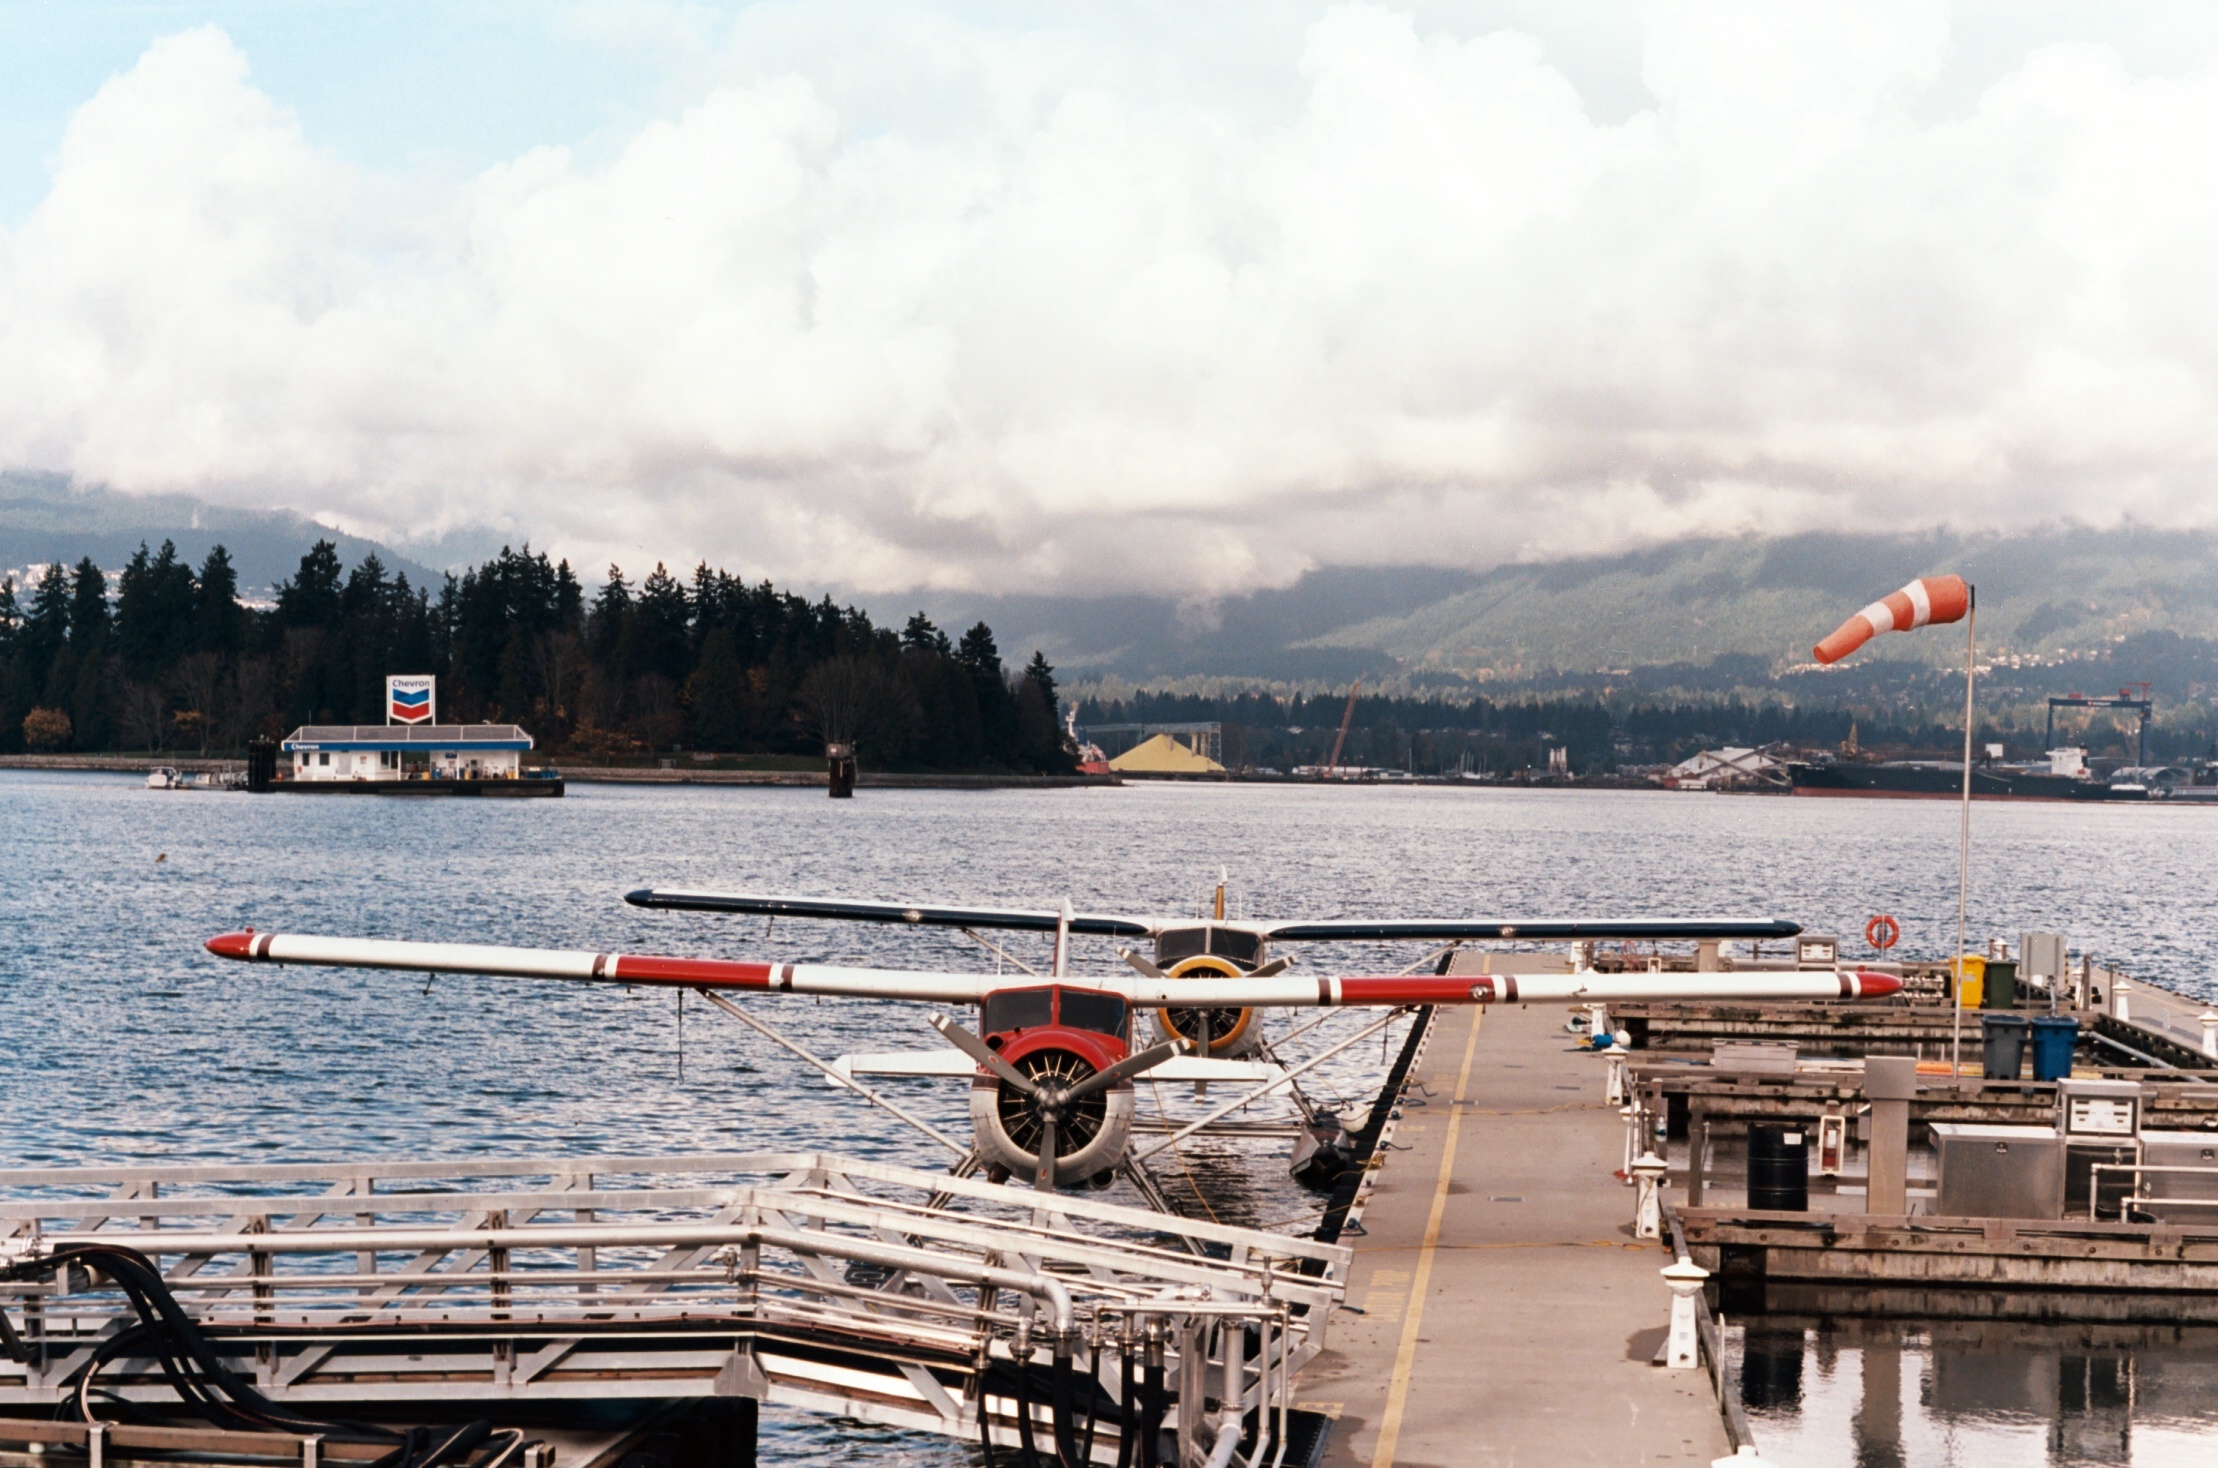
sea, water, dock, boat, lake, film, vehicle, vancouver, bay, harbor, marina, 35mm, boating, kodak, britishcolumbia, kodakektar100, k1000, pentaxk1000, pentax55mmf2, ektar100, asahipentax, pentaxprime, pentax55mm